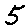
Label: 5